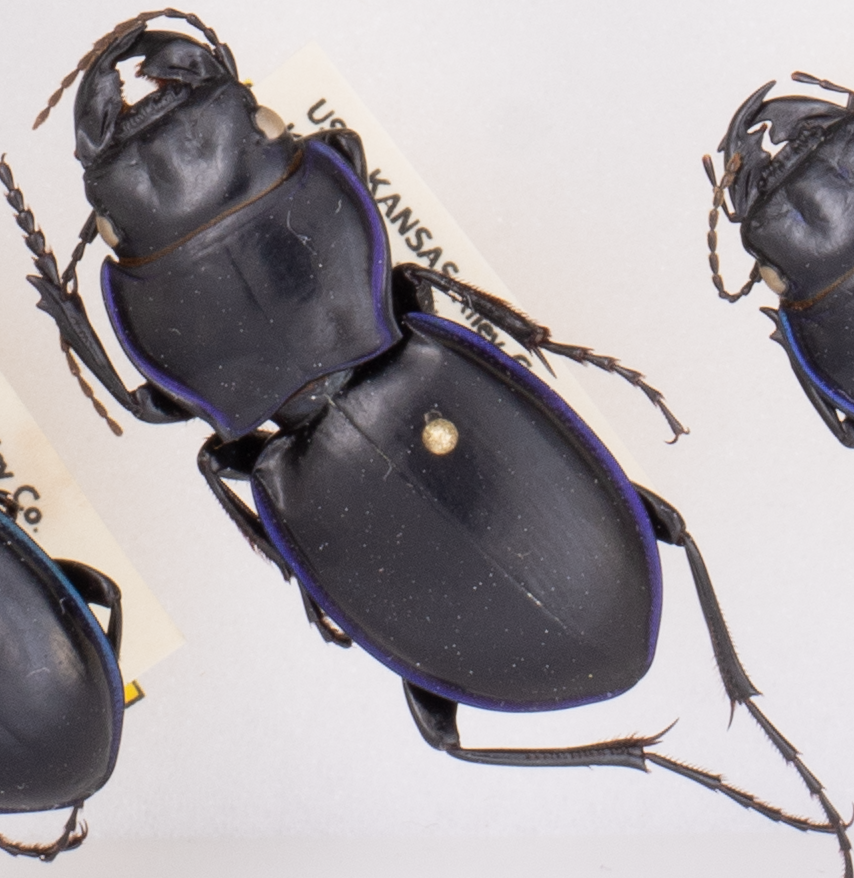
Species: Pasimachus elongatus
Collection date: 2019-07-01
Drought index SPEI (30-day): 1.006
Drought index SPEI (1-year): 2.09
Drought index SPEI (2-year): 0.54